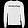
Label: Pullover